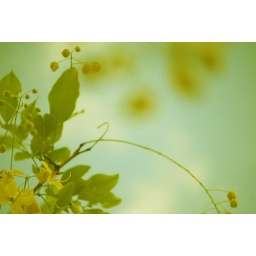
The golden shower tree or Khoon, in Thai